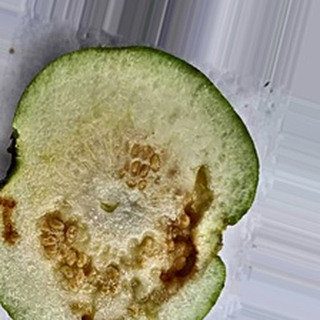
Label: guava_fruit_fly